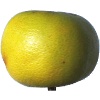
Label: Pomelo Sweetie 1